Nikolsk, Vologda Oblast

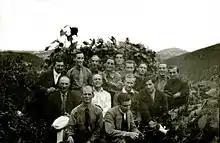
Nikolsk Cabaret

Nikolsk hosts sixty objects designated as cultural and historical heritage of local importance. These are the remains of the pre-1917 Nikolsk.